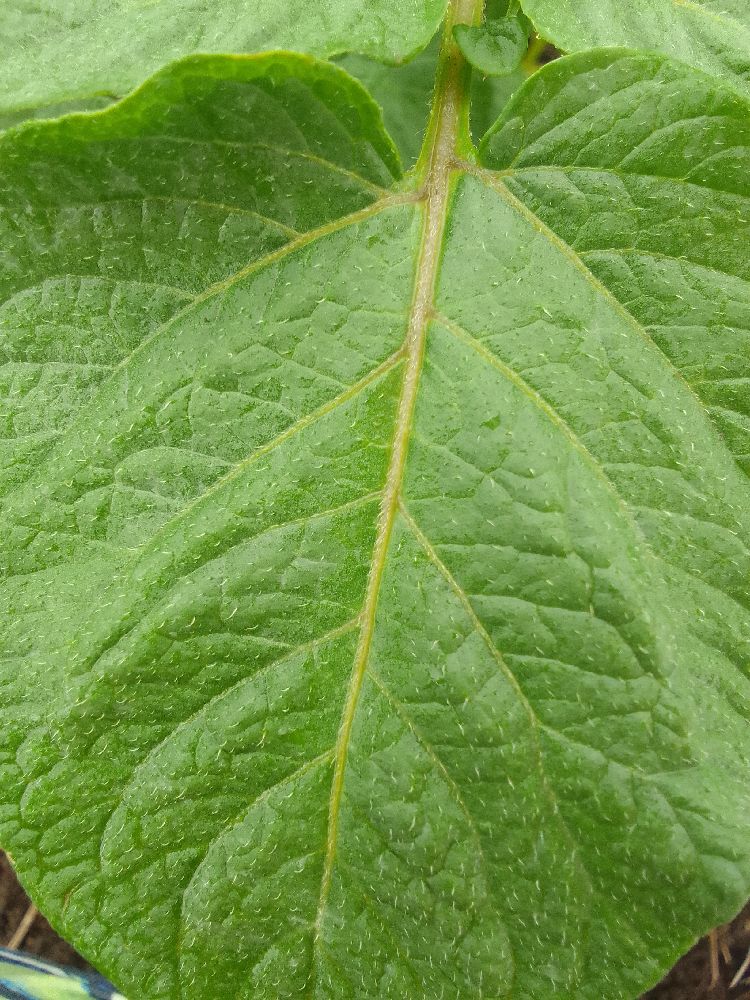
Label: Healthy